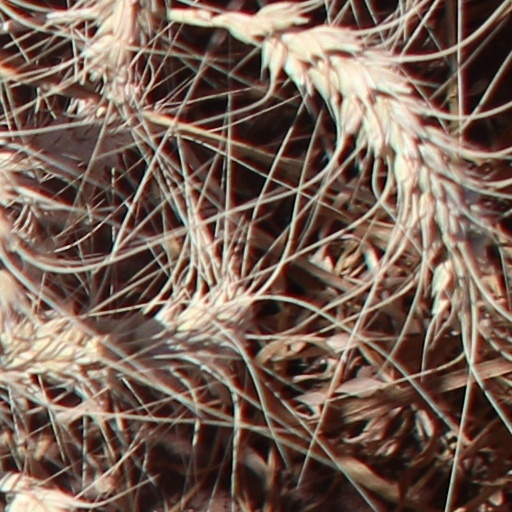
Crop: wheat